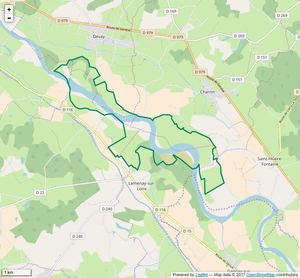
Périmètre de la RNR de la Loire bourguignonne.
La réserve naturelle régionale de la Loire bourguignonne est une réserve naturelle régionale située en Bourgogne-Franche-Comté. Classée en 2015, elle occupe une surface de 739,68 hectares et protège un secteur du cours de la Loire.